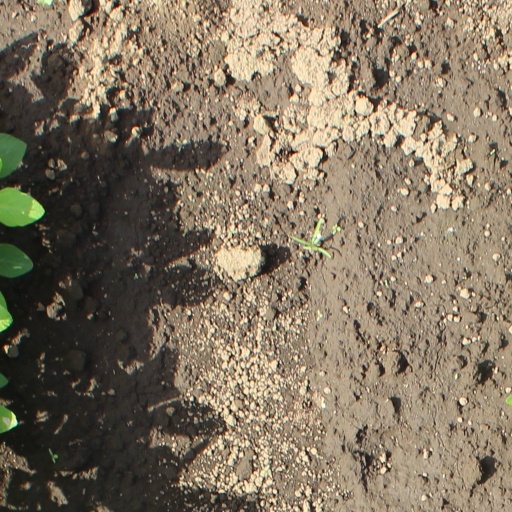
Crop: soybean